Background radiation

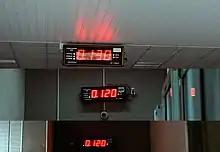
Displays showing ambient radiation fields of 0.120–0.130 μSv/h (1.05–1.14 mSv/a) in a nuclear power plant. This reading includes natural background from cosmic and terrestrial sources.

Frequent above-ground nuclear explosions between the 1940s and 1960s scattered a substantial amount of radioactive contamination. Some of this contamination is local, rendering the immediate surroundings highly radioactive, while some of it is carried longer distances as nuclear fallout; some of this material is dispersed worldwide. The increase in background radiation due to these tests peaked in 1963 at about 0.15 mSv per year worldwide, or about 7% of average background dose from all sources. The Limited Test Ban Treaty of 1963 prohibited above-ground tests, thus by the year 2000 the worldwide dose from these tests has decreased to only 0.005 mSv per year.